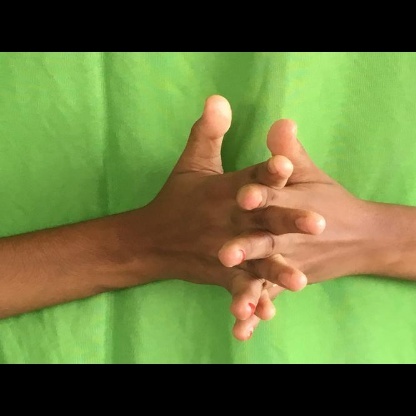
Mudra: Karkatta